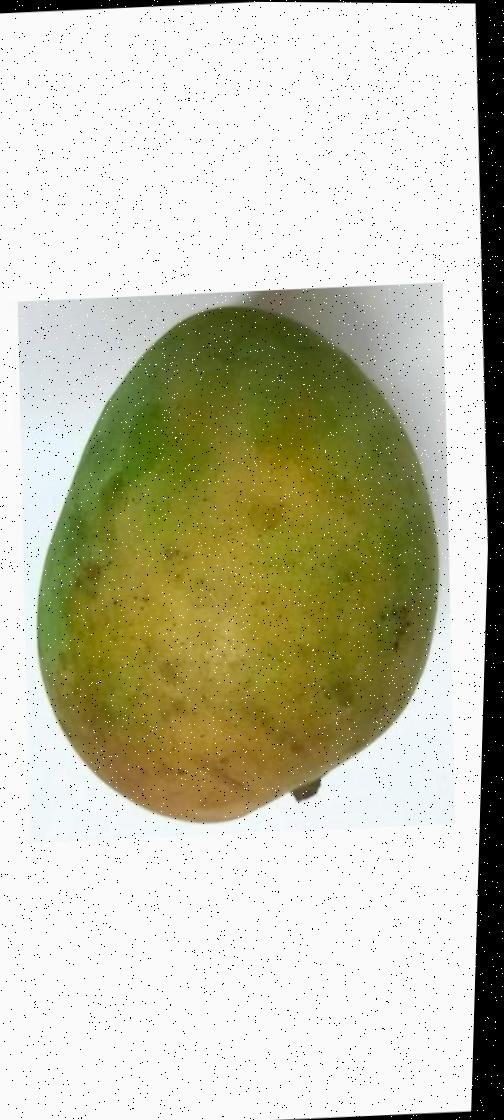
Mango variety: Harivanga